Walton Casuals F.C.

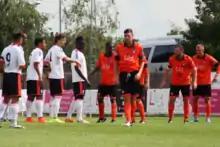
Walton Casuals lost 3–2 to Fulham U21s in the 2014 friendly.

Walton Casuals had an affiliation with Championship club Fulham, which began through former England assistant manager Ray Lewington. With his son, Craig, playing for the club at the time, he organised an annual friendly for the two clubs, where he was assistant manager at the time.